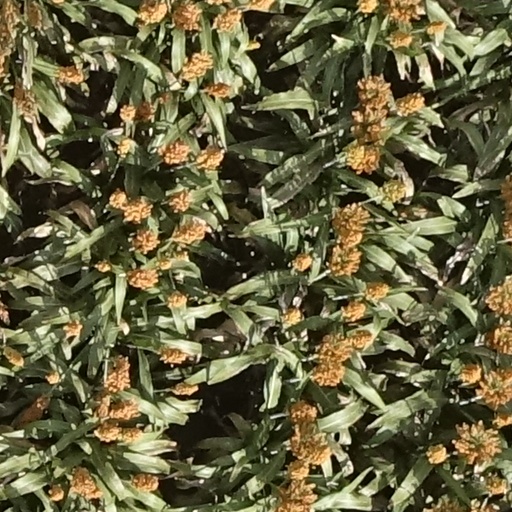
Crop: sorghum